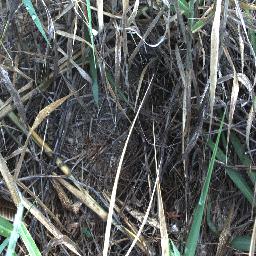
Label: negative